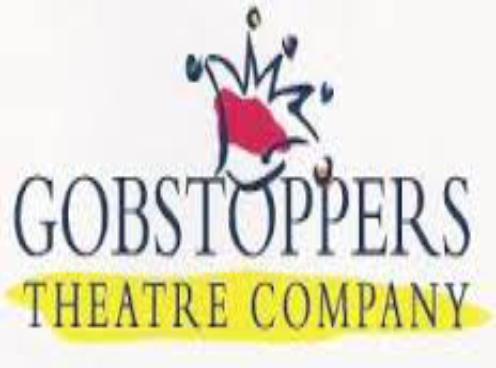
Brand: Gobstoppers
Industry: Food